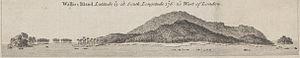
Vue de l'île de Wallis par le capitaine James Cook en 1773.
L'histoire de Wallis-et-Futuna fait partie intégrante de celle de l'Océanie. Peuplées aux environs du Iᵉʳ millénaire av. J.-C. par des austronésiens de la civilisation lapita, les îles 'Uvea et Futuna font ensuite partie de la Polynésie ancestrale jusqu'aux premiers siècles après J.C. : il s'agit du foyer originel des polynésiens, qui partagent une langue et une culture commune. Par la suite, une différenciation s'opère entre ces îles : chacune d'entre elles développe une langue, une culture et une organisation sociale spécifique, tout en restant intégrées au sein d'un grand réseau insulaire avec les archipels voisins. Wallis est conquise par les Tongiens, qui laissent une influence durable dans la société wallisienne, tandis que Futuna, plus isolée, résiste mieux aux envahisseurs tongiens et préserve ses relations avec Samoa.